Rebreather diving

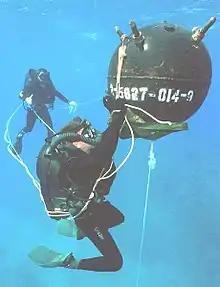
US Navy explosive ordnance disposal (EOD) divers

The main advantage of the rebreather over open circuit breathing equipment is economical use of gas. With open circuit scuba, the entire breath is expelled into the surrounding water when the diver exhales. A breath inhaled from an open circuit scuba system with cylinders filled with compressed air is about 21% oxygen. When that breath is exhaled back into the surrounding environment, it has an oxygen level in the range of 15 to 16% when the diver is at atmospheric pressure. This leaves the available oxygen use at about 25%; the remaining 75% is lost. As the remaining 79% of the breathing gas (mostly nitrogen) is inert, the diver on open-circuit scuba only uses about 5% of the cylinders' contents.